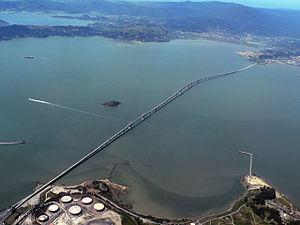
Le pont Richmond-San Rafael Bridge est un pont routier franchissant la baie de San Francisco en Californie, à l'ouest des États-Unis. Ouvert en 1956, il relie la ville de Richmond et celle de San Rafael.